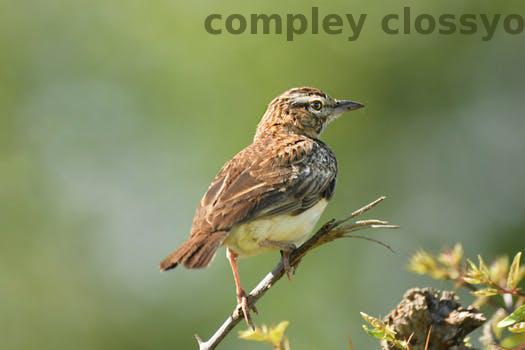
Label: Watermark